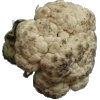
Label: cauliflower